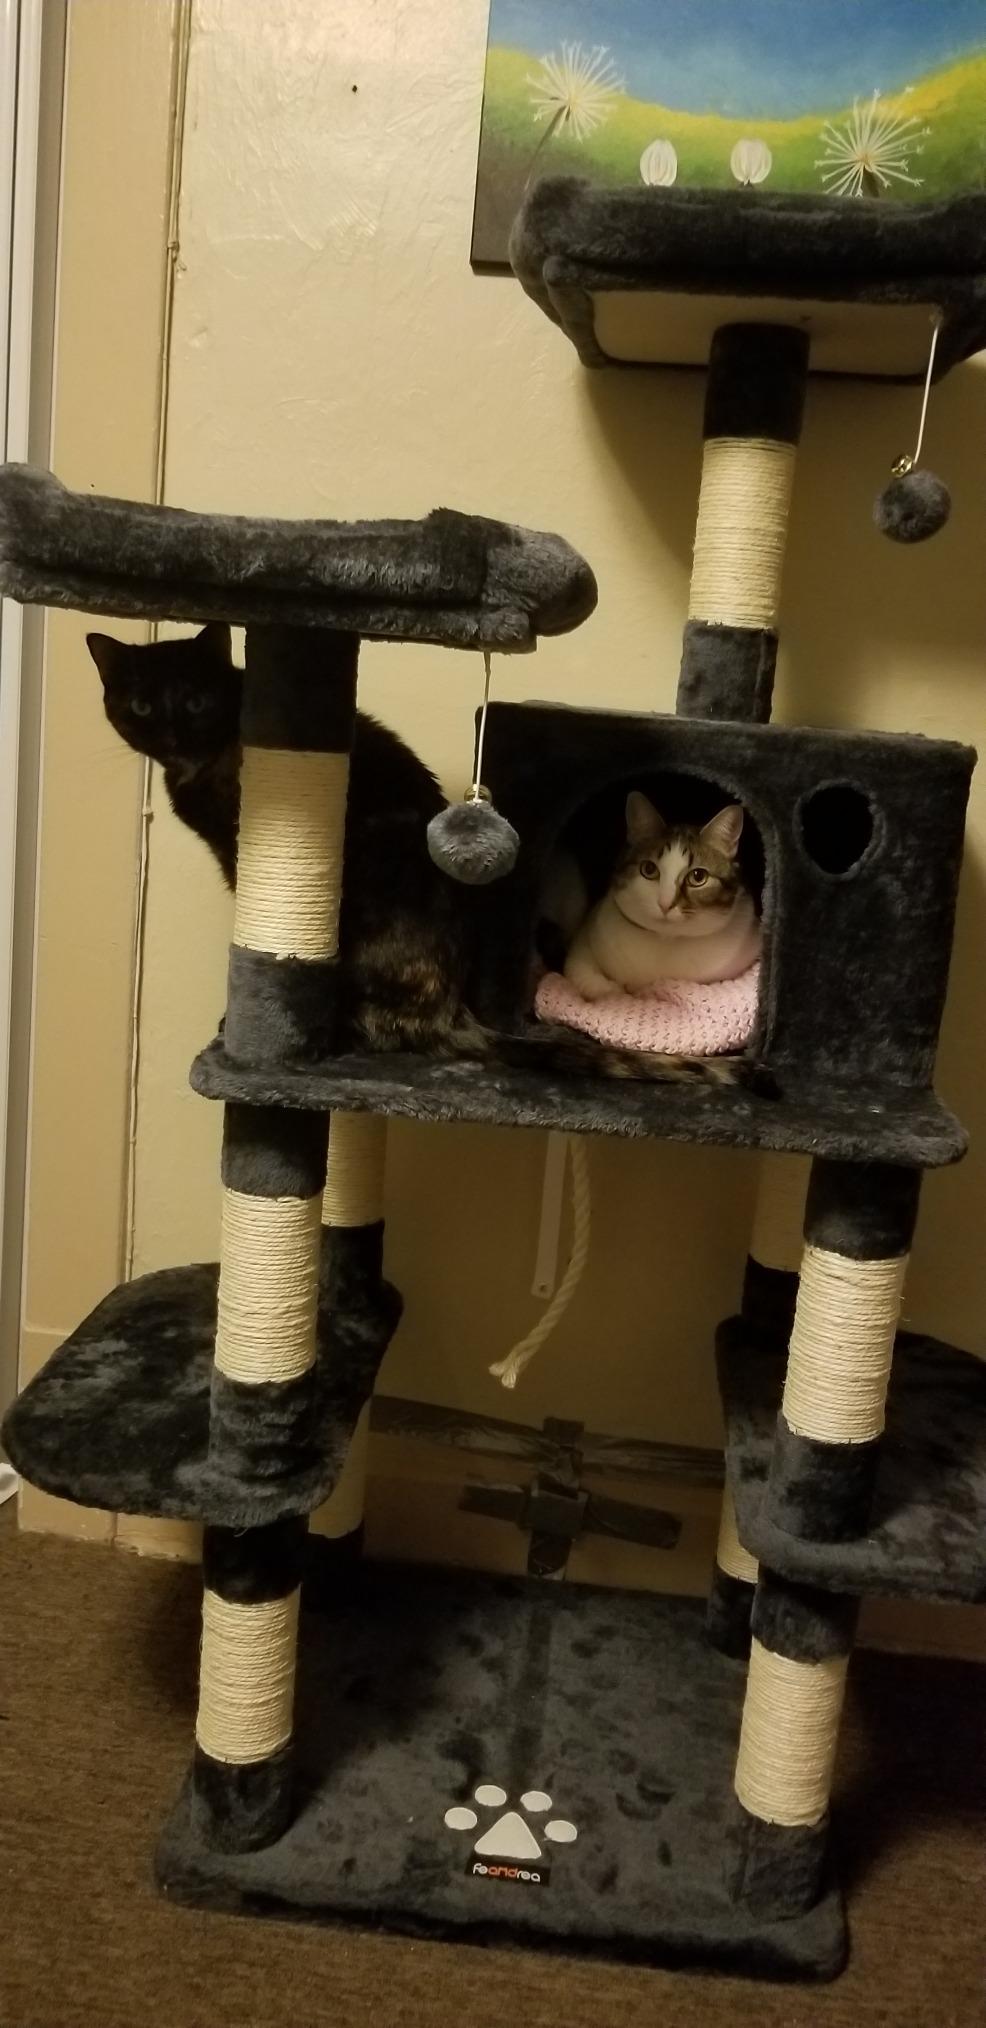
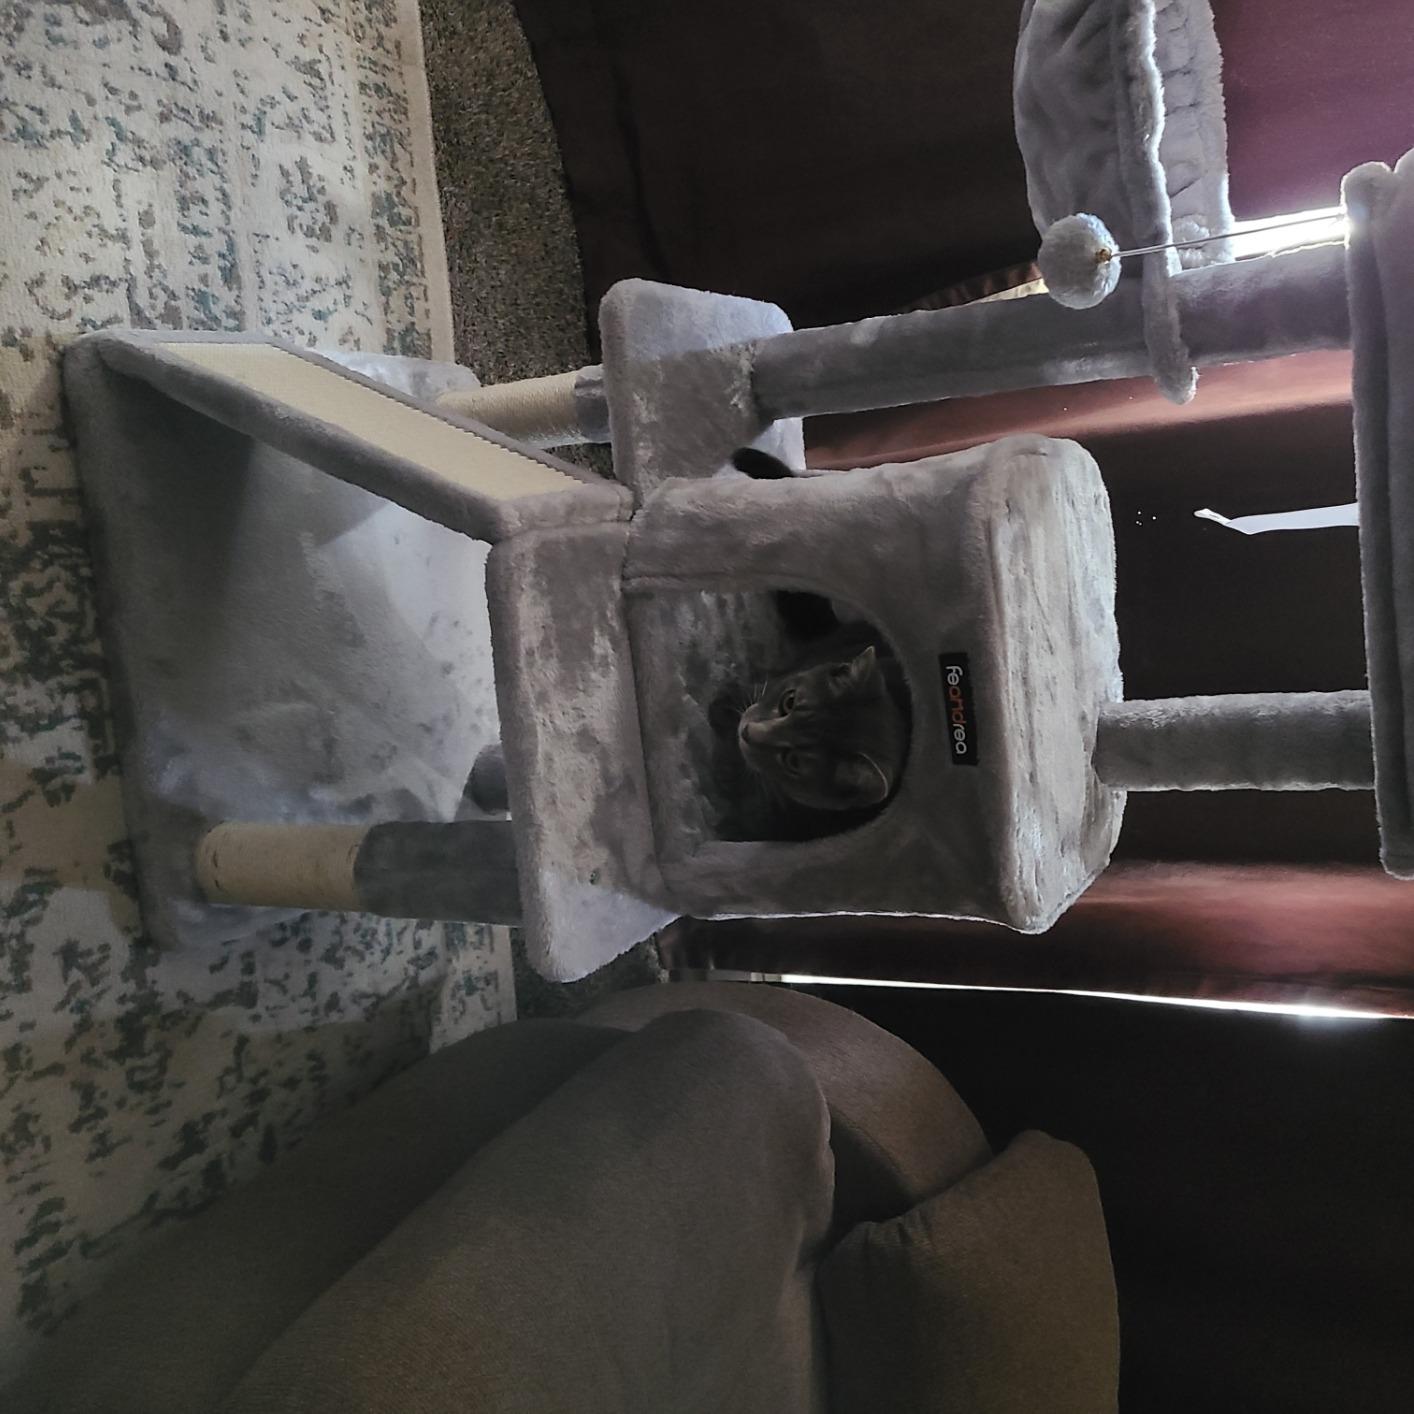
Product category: items_cat tree
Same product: no